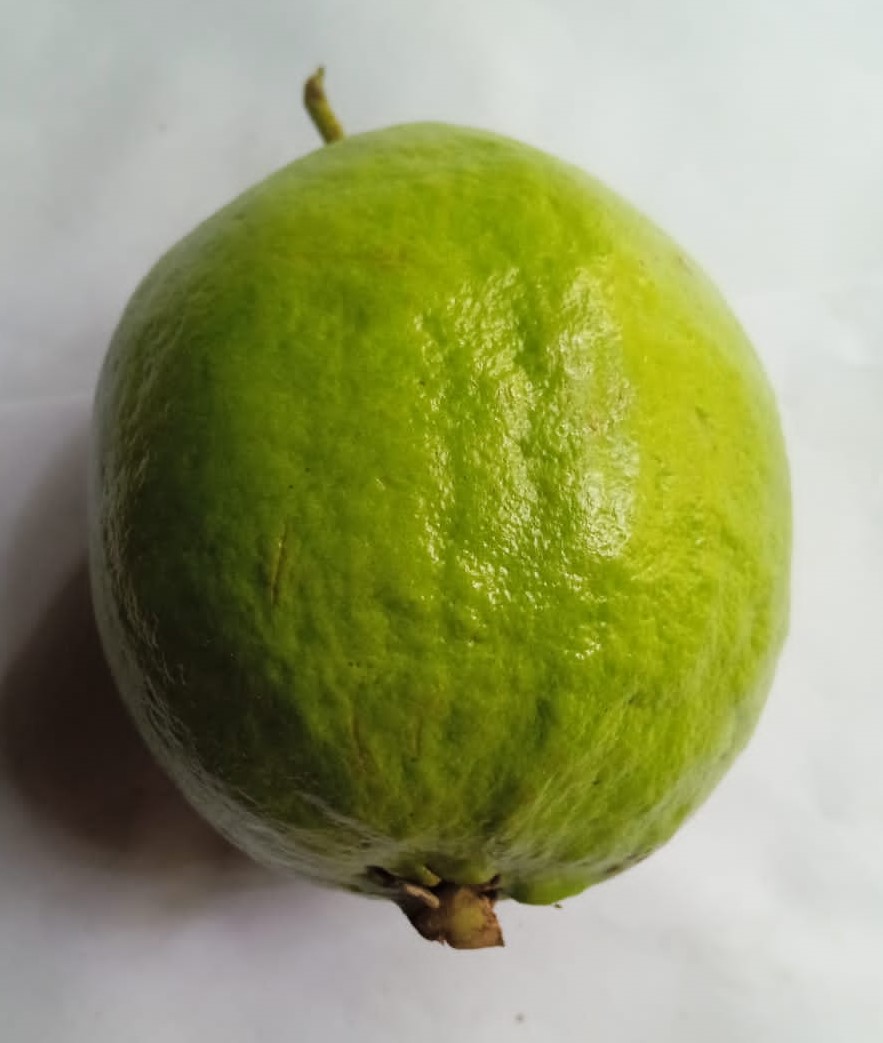
Fruit: guava
Condition: fresh